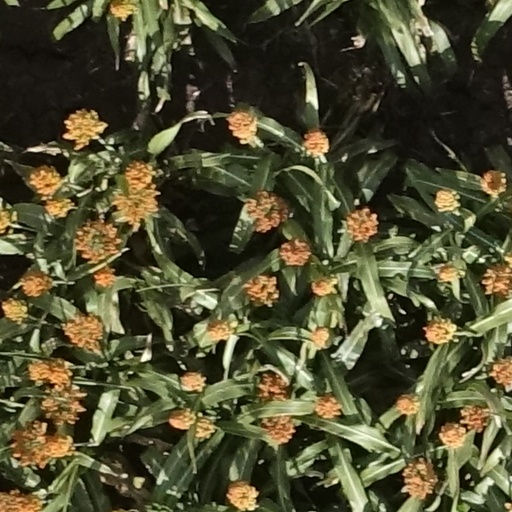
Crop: sorghum